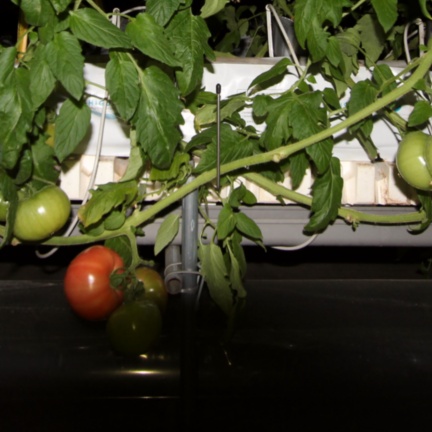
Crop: tomato